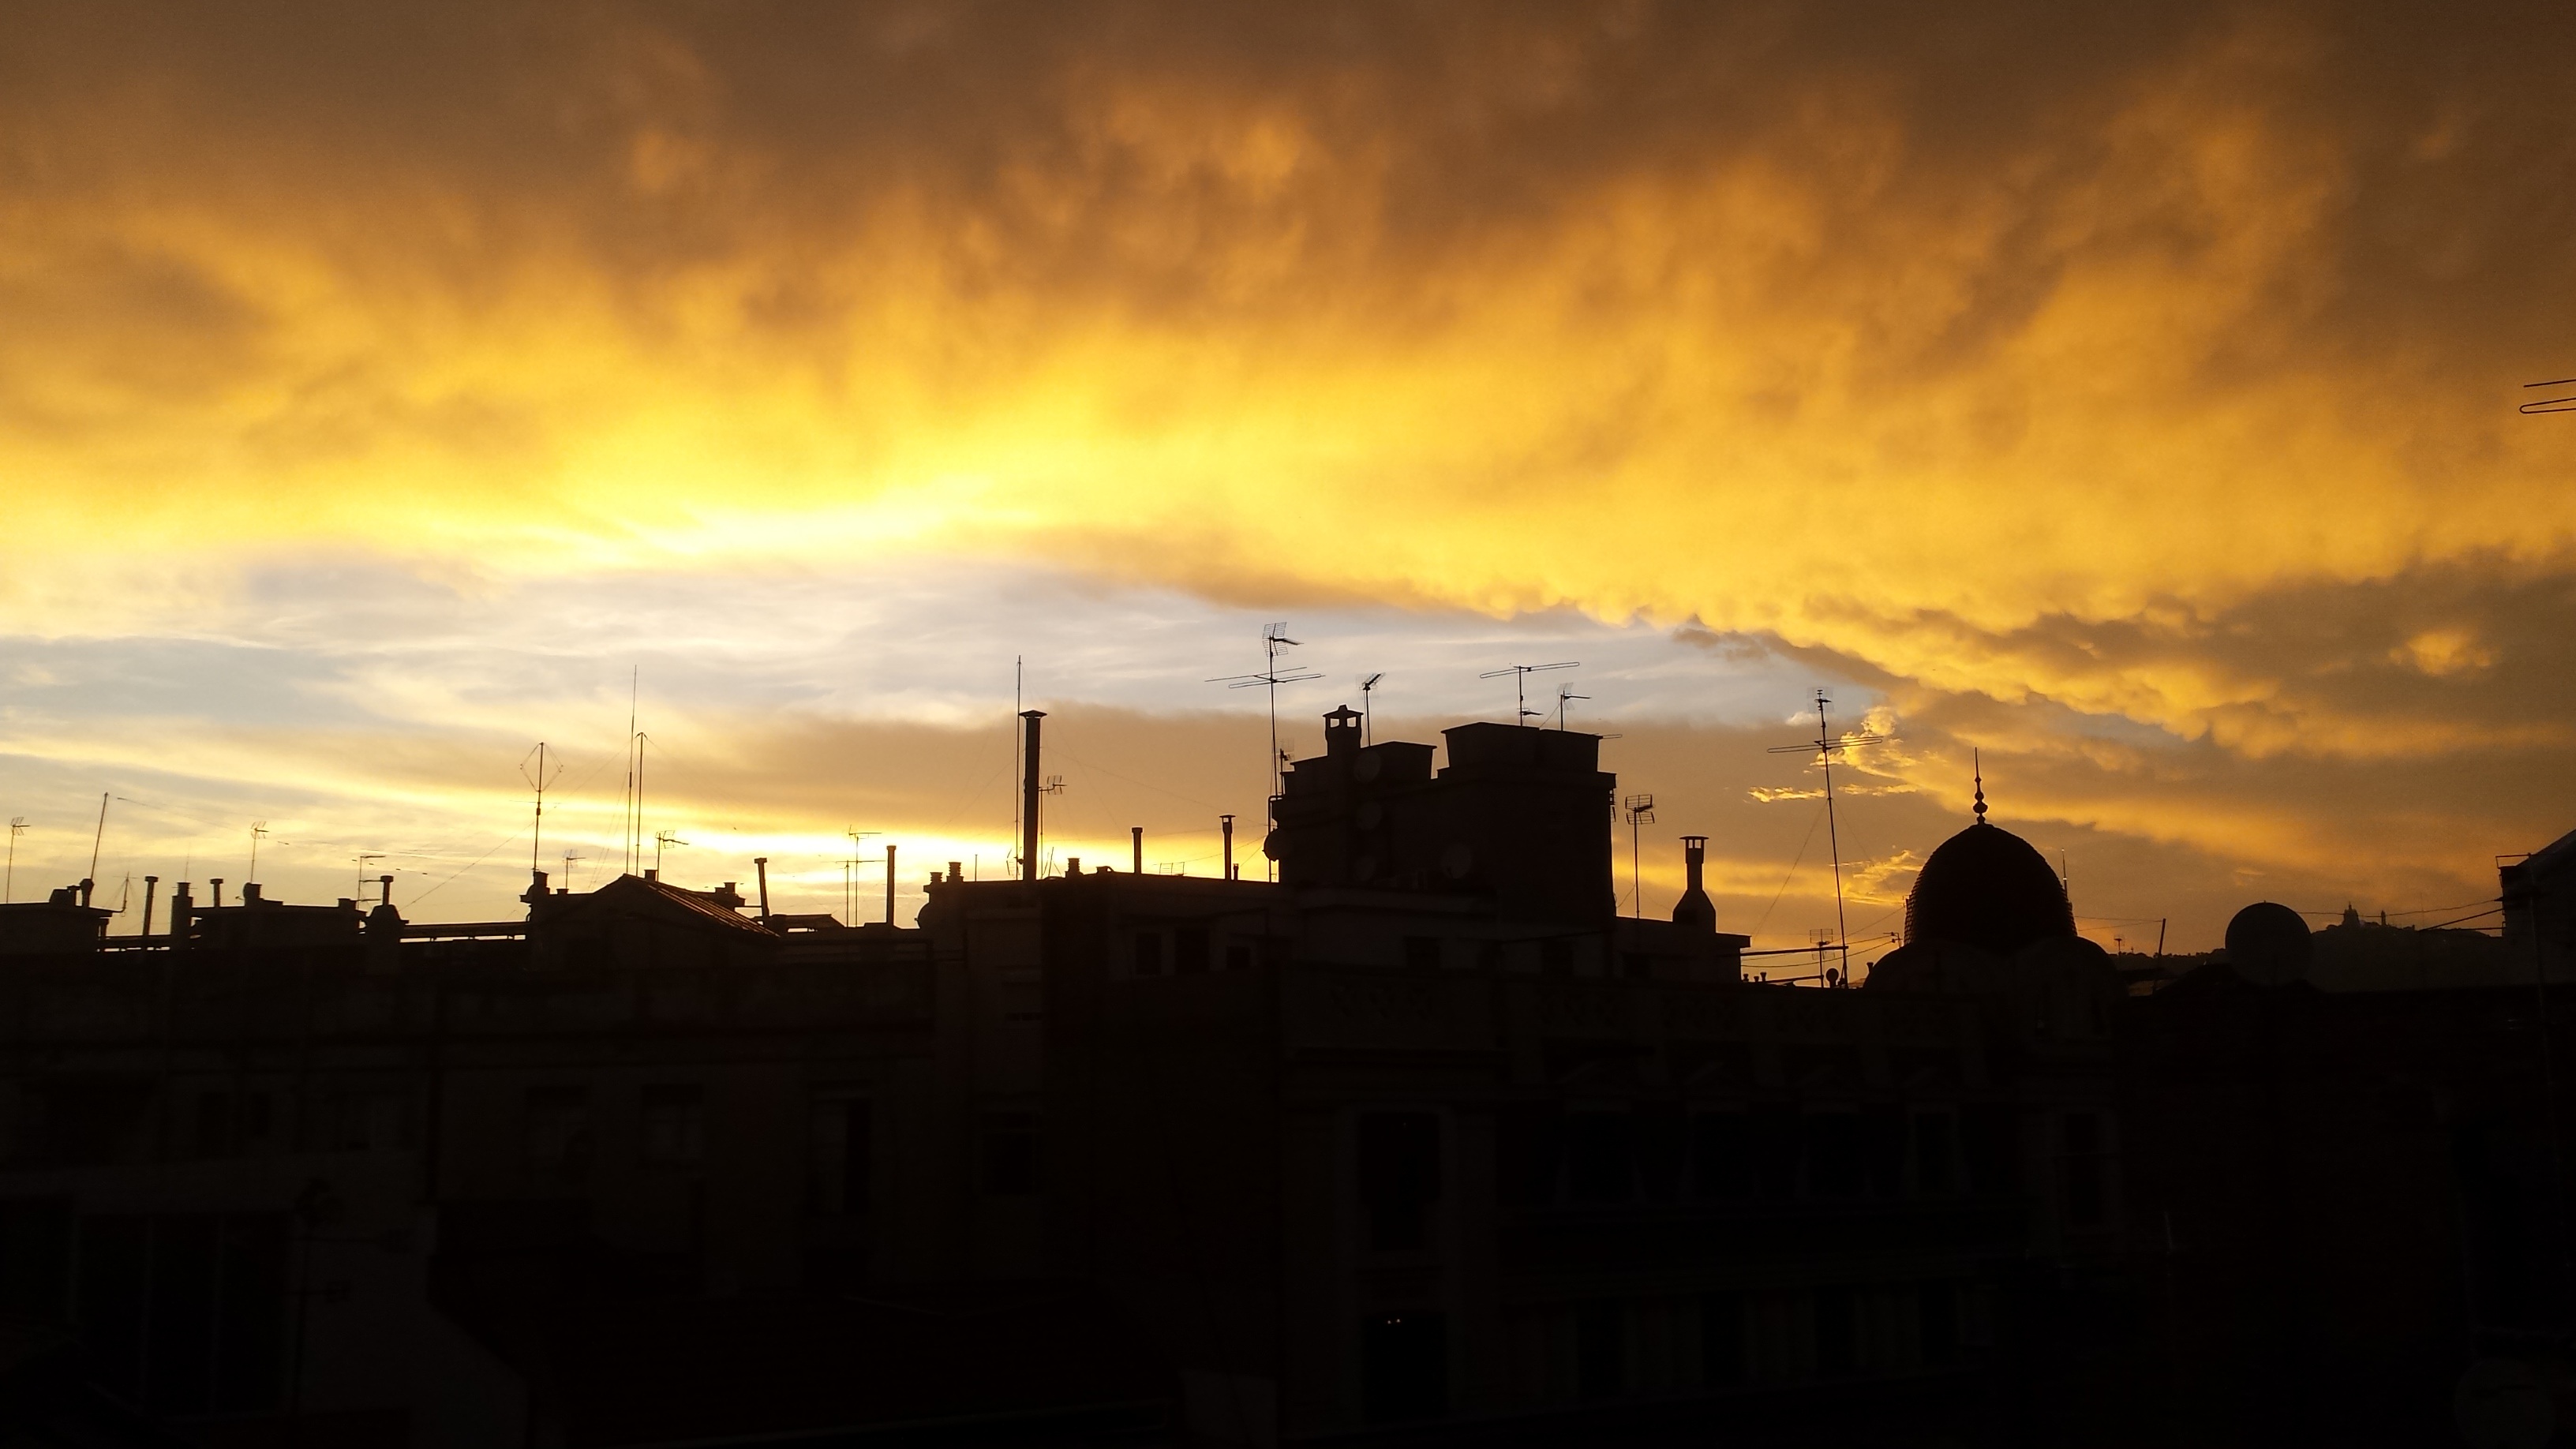
horizon, cloud, sky, sun, sunrise, sunset, skyline, sunlight, morning, dawn, city, atmosphere, urban, cityscape, dusk, evening, darkness, barcelona, silhouettes, antennas, afterglow